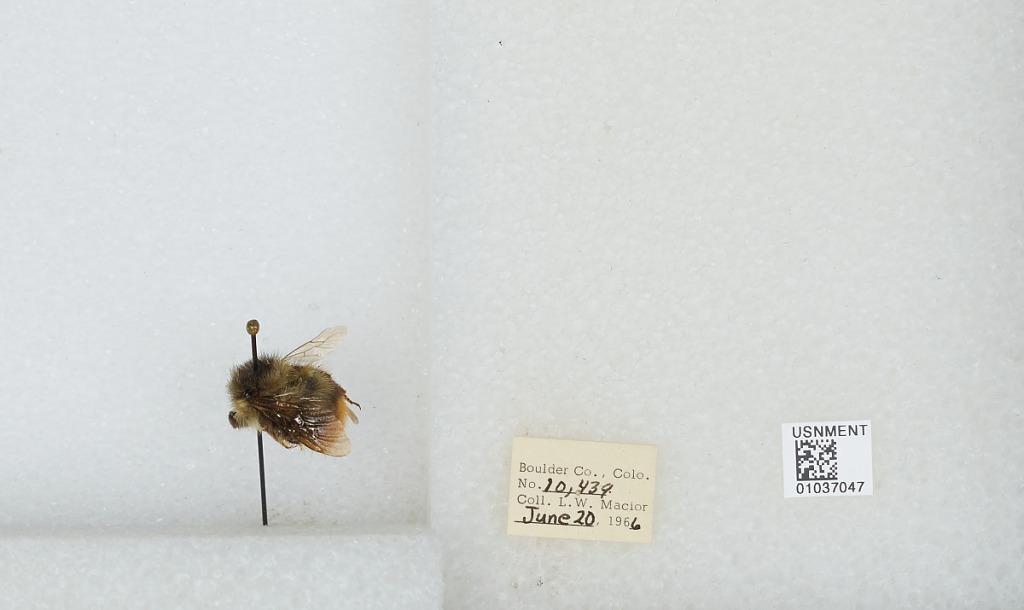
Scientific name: Bombus (Pyrobombus) mixtus Cresson
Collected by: L. Macior
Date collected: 1966-6-20
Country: United States
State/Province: Colorado
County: Boulder
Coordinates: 40.015, -105.27